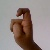
The image shows a hand gesture representing the letter 'X' in Indian Sign Language.